Indium

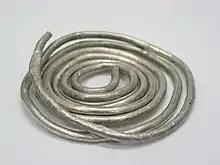
Ductile indium wire

Indium wire is used as a vacuum seal and a thermal conductor in cryogenics and ultra-high-vacuum applications, in such manufacturing applications as gaskets that deform to fill gaps. Owing to its great plasticity and adhesion to metals, Indium sheets are sometimes used for cold-soldering in microwave circuits and waveguide joints, where direct soldering is complicated. Indium is an ingredient in the gallium–indium–tin alloy galinstan, which is liquid at room temperature and replaces mercury in some thermometers. Other alloys of indium with bismuth, cadmium, lead, and tin, which have higher but still low melting points (between 50 and 100 °C), are used in fire sprinkler systems and heat regulators.